Adoma Akosua

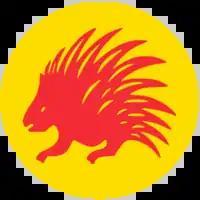
Emblem of the Ashanti Empire

Adoma Akosua (born c. 1773) was the fifth Asantehemaa of the Ashanti kingdom in West Africa. Born in about 1773 into the Oyoko clan, where the kingdom's rulers are traditionally chosen, she came from a branch that had been banished and excluded from the succession. In 1807, due to a lack of male heirs in the other lineages, the clan ended its exile; Adoma and her relatives were once again allowed to reside in the capital. In 1809, she ascended to the throne of Asantehemaa, Queen Mother. From 1817, she conspired to overthrow the king (the Asantehene), who had departed on a military campaign against the Gyaman.